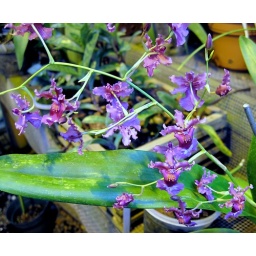
Orchids blooming or in bud in my green house today